Timor-Leste Defence Force

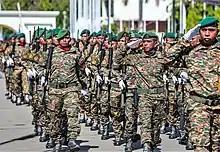
East Timorese soldiers during a parade in 2019

The repercussions of the 2006 crisis lasted for several years. On 11 February 2008, a group of rebels led by Alfredo Reinado attempted to kill or kidnap President Ramos-Horta and Prime Minister Gusmão. Although Ramos-Horta and one of his guards were badly wounded, these attacks were not successful and Reinado and another rebel were killed. A joint F-FDTL and PNTL command was established to pursue the surviving rebels and the military and police demonstrated a high degree of co-operation during this operation. The joint command was disbanded on 19 June 2008. While the joint command contributed to the surrender of many of Reinado's associates, it has been alleged that members of this unit committed human rights violations. More broadly, the shock caused by the attack on Ramos-Horta and Gusmão led to lasting improvements in cooperation between the F-FDTL and PNTL. In June 2008 the Government offered to provide financial compensation to the petitioners who wished to return to civilian life. This offer was accepted, and all the petitioners returned to their homes by August that year.